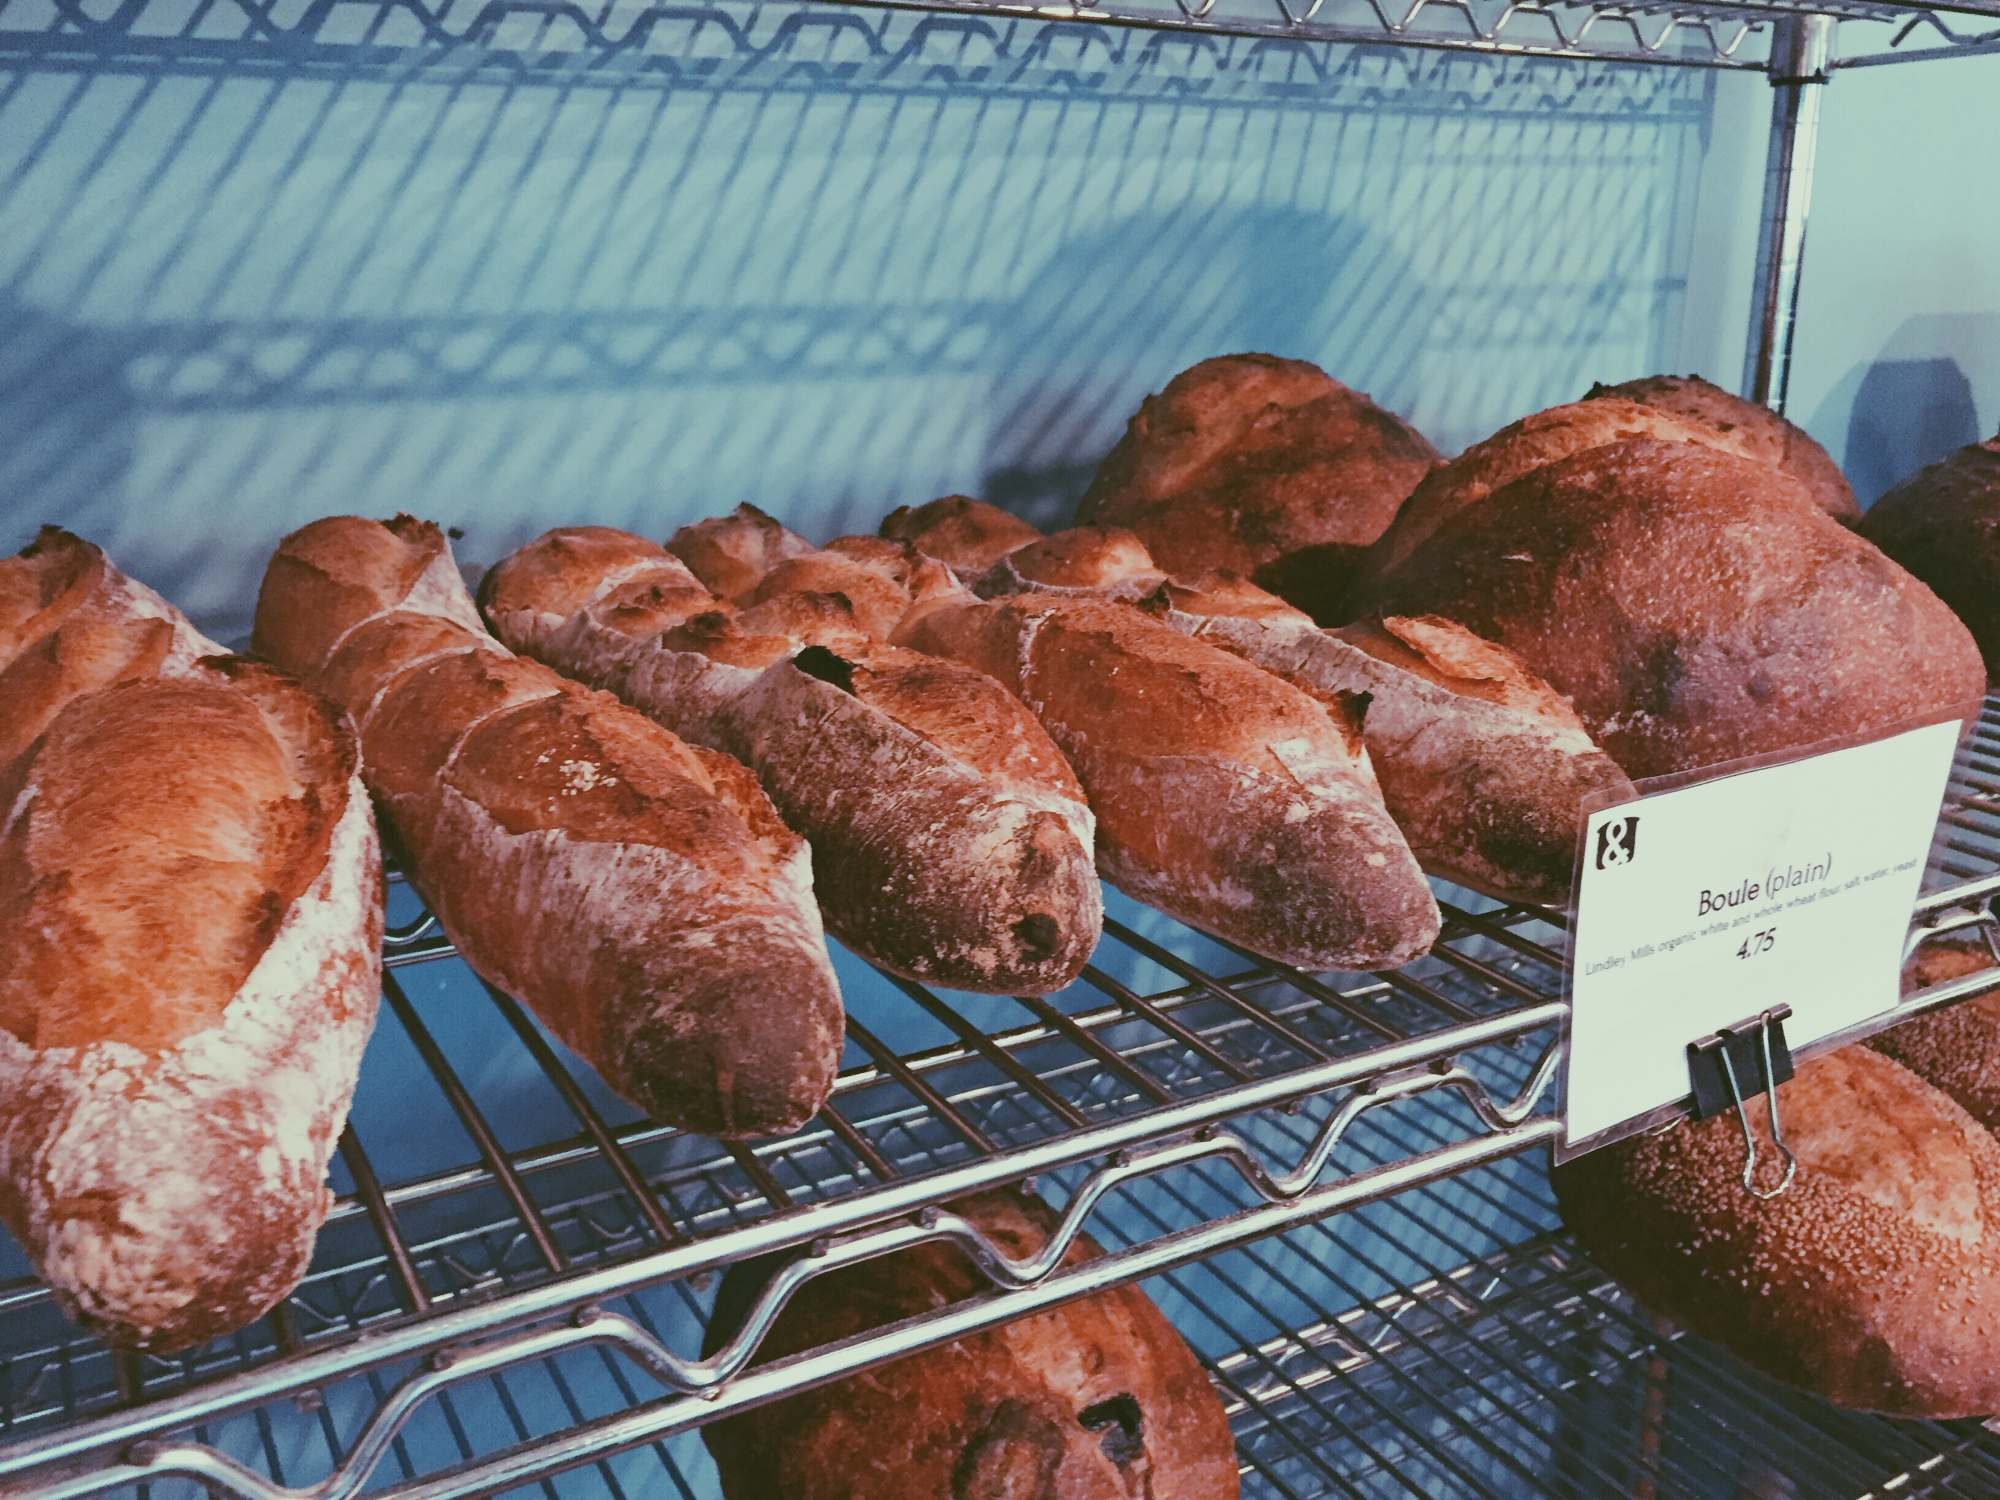
cafe, food, cooking, baking, meat, cuisine, bread, bakery, roasting, baked goods